Lake Matheson

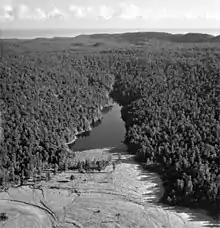
Aerial photo of Lake Matheson from the south-east, 1960

Lake Matheson formed between two moraine terraces left by the rapid retreat of Fox Glacier / Te Moeka o Tuawe 14,000 years ago, at the end of the last glacial period. The retreating glacier left behind a valley and a huge slab of ice insulated by a deep layer of moraine gravel, which gradually melted and collapsed to form the lake bed. The lake is now about from the current terminus of the glacier in the Southern Alps. Moraines, outwash gravels, and river gravels dammed the valley, and the lake grew, fed by small streams and seepage – there is no major river inflow or outflow.